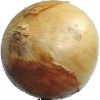
Label: white_onion